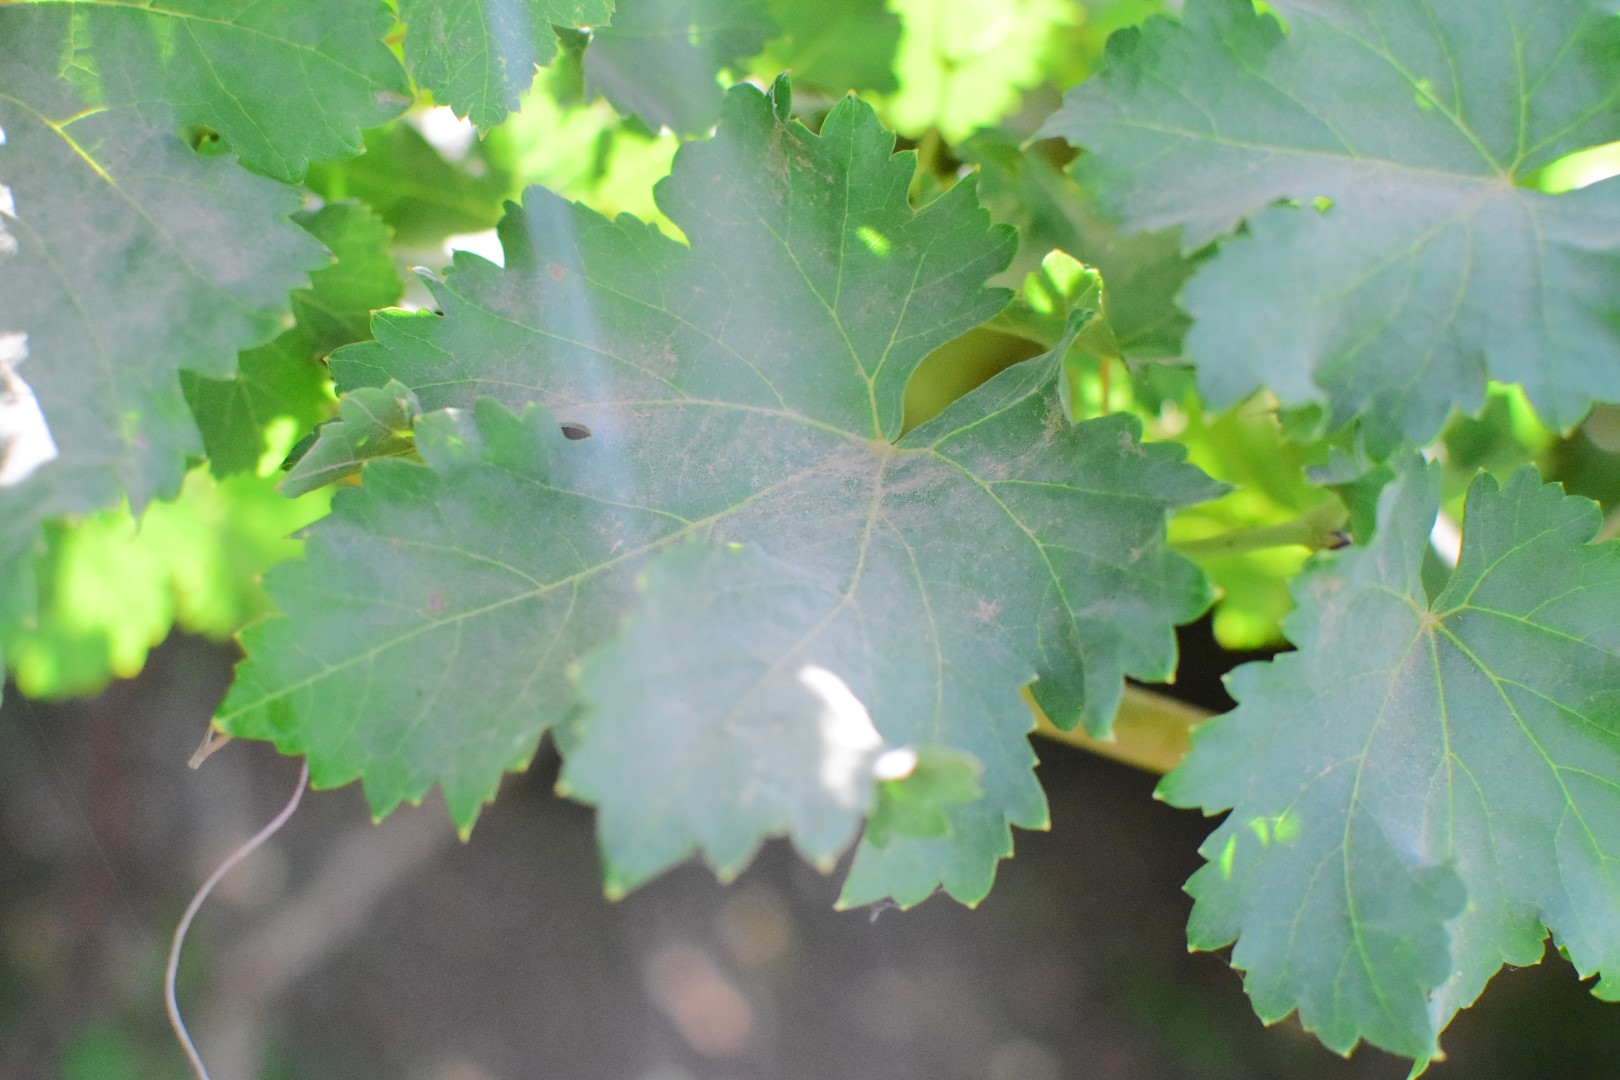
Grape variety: Deas Al-Annz